Dorking railway station

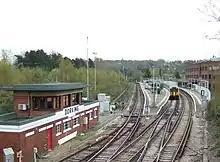
View from the north (April 2006) showing the signal box (left)

The resignalling scheme of 1938 introduced three-aspect colour signals to replace the original semaphore signals. A new signal box was constructed and opened on 15 May 1938, ahead of the introduction of electric express services. It is one of many built in the "Odeon" style by the Southern Railway during the 1930s. The original frame was an A2 type Westinghouse with 44 levers. The box controls the line from Box Hill & Westhumble to just south of Dorking station. It controls one of the last examples of a Southern Railway "Dummy" Signal, which controls the exit of the carriage siding.